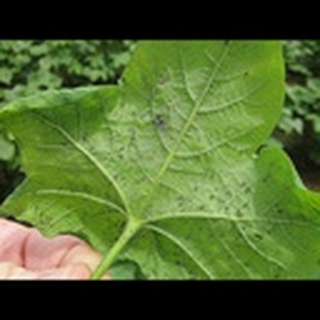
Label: cotton_aphids